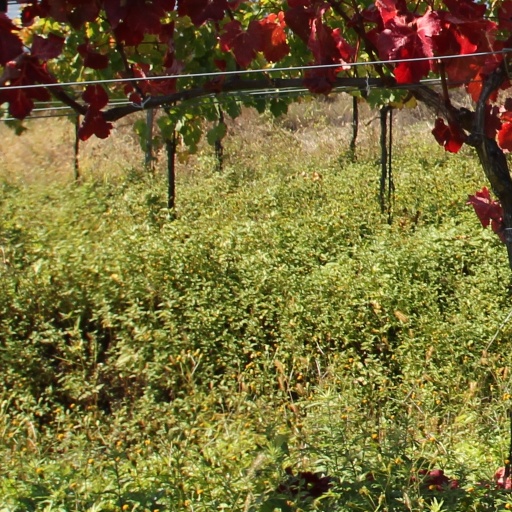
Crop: grape